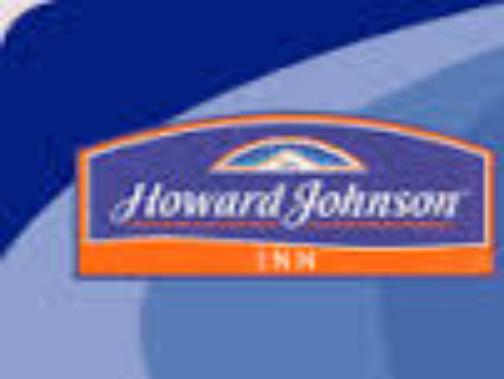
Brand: Howard Johnson's
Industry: Others